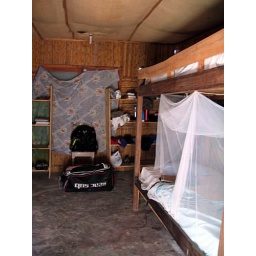
Inside our cabin: my bed on the left and my huge bag in the background